Wikipedia – The Missing Manual

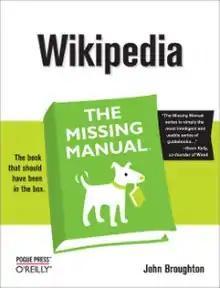

Wikipedia: The Missing Manual is a 2008 book by John Broughton. It is a how-to guide that explains the process of contributing to the Wikipedia online encyclopedia.